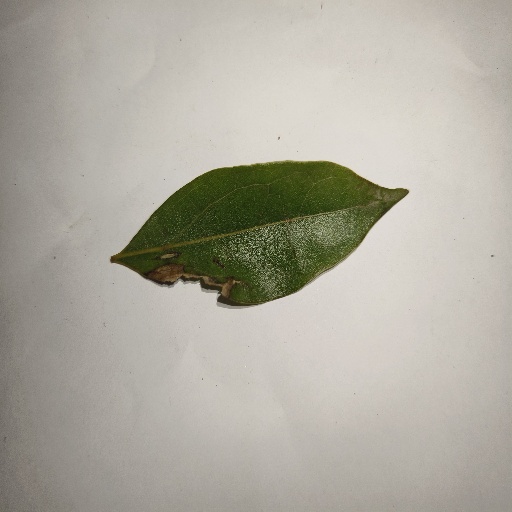
Species: Camphor
Leaf condition: Shot Hole